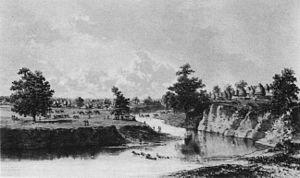
Charles Guillain est un explorateur français. Né à Lorient le 19 mai 1808, il y est mort le 17 février 1875.
Afgooye est une ville de la région de Shabeellaha Hoose, au sud de la Somalie. Elle se trouve sur la côte, à 25 km de Mogadiscio. et l'Éthiopie. La ville est traversée par le Chébéli. Elle a fait partie de la Somalie italienne au cours de la première moitié du XXᵉ siècle ; les Italiens occupent la ville en 1908 et y ferment le marché aux esclaves. Depuis le déclenchement de la guerre civile somalienne en 1991, elle accueille de nombreux réfugiés venus du sud du pays. Afgooye compterait aujourd'hui environ 70 000 habitants.